South African Republic

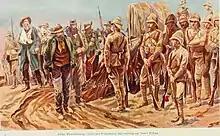
Piet Cronjé's followers delivering up their rifles

The British first attacked the ZAR with the December 1895 Jameson Raid, which ended in failure. British forces started building up troops and resources at the borders, followed by a demand for voting rights for the ZAR's 60,000 foreign nationals—of whom 50,000 were British. Kruger rejected the British demand and called for the withdrawal of British troops from the ZAR's borders. When the British refused, Kruger declared war against Britain, Britain received assistance from its possessions Australia, and Canada, as well as Natal and the Cape Colony.